Arthur Wellesley, 1st Duke of Wellington

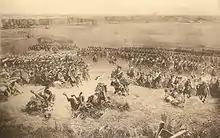
The "Grenadiers à Cheval". Napoleon can be seen in the background on a grey horse. A number of different mounts could have been ridden by Napoleon at Waterloo: Ali, Crebère, Désirée, Jaffa, Marie, and Tauris.

His popularity in Britain was due to his image and his appearance as well as to his military triumphs. His victory fitted well with the passion and intensity of the Romantic movement, with its emphasis on individuality. His personal style influenced the fashions in Britain at the time: his tall, lean figure and his plumed black hat and grand yet classic uniform and white trousers became very popular.